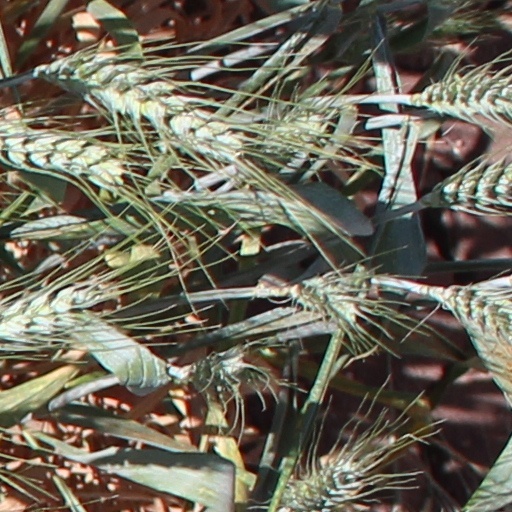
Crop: wheat